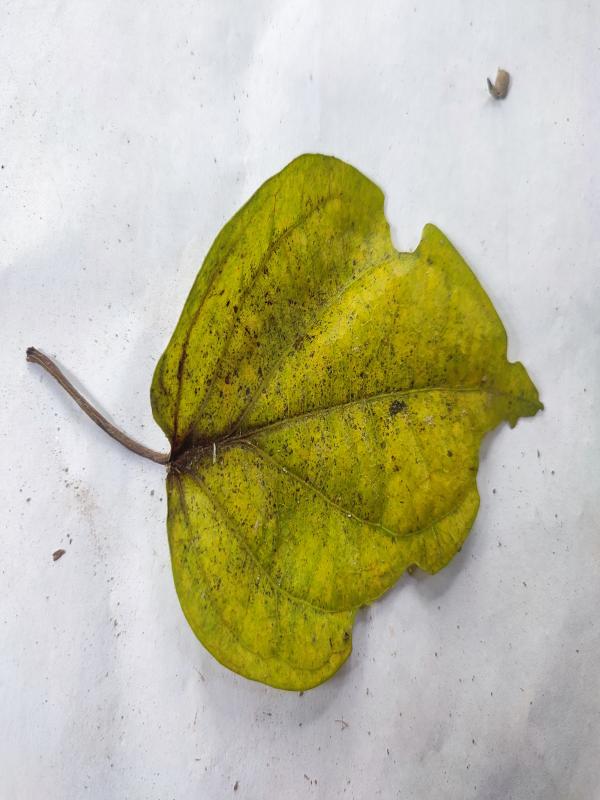
Label: Dried_Leaf